Owens River Gorge

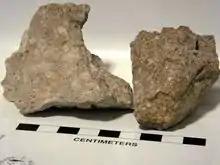
Rocks from the Bishop tuff, Owens River Gorge. Uncompressed with pumice on left; compressed with fiamme on right.

The Owens River Gorge was formed when the Owens River cut through the Bishop Tuff: a layer of welded ash formed from the eruption of the Long Valley Caldera. This erosion exposed the tuff layers, including rare columnar rhyolite formations.